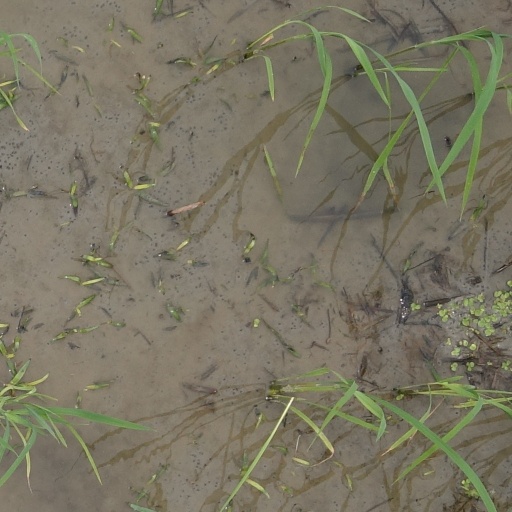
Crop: rice